Thwaytes v Sotheby's

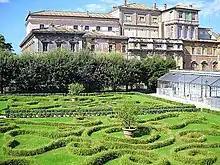
The Palazzo Barberini, which now houses Italy's main national collection of Old Masters, was once the residence of the Sforza and, later, the Barberini families.

While there were many points of disagreement between the experts, there were four main features that represented the difference of opinion as to quality which Rose J considered. These were the dice holder, the feather on the younger sharp's hat, the clothing and the handling of the light.